Jordan's Chapel

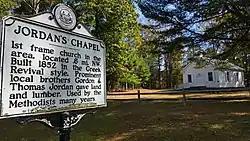

Jordan's Chapel is a historic Methodist chapel located near Pipestem, Summers County, West Virginia. It was built in 1852, and is a rectangular frame structure in the Greek Revival style. It features a small louvered belfry with a louvered pyramidal roof.